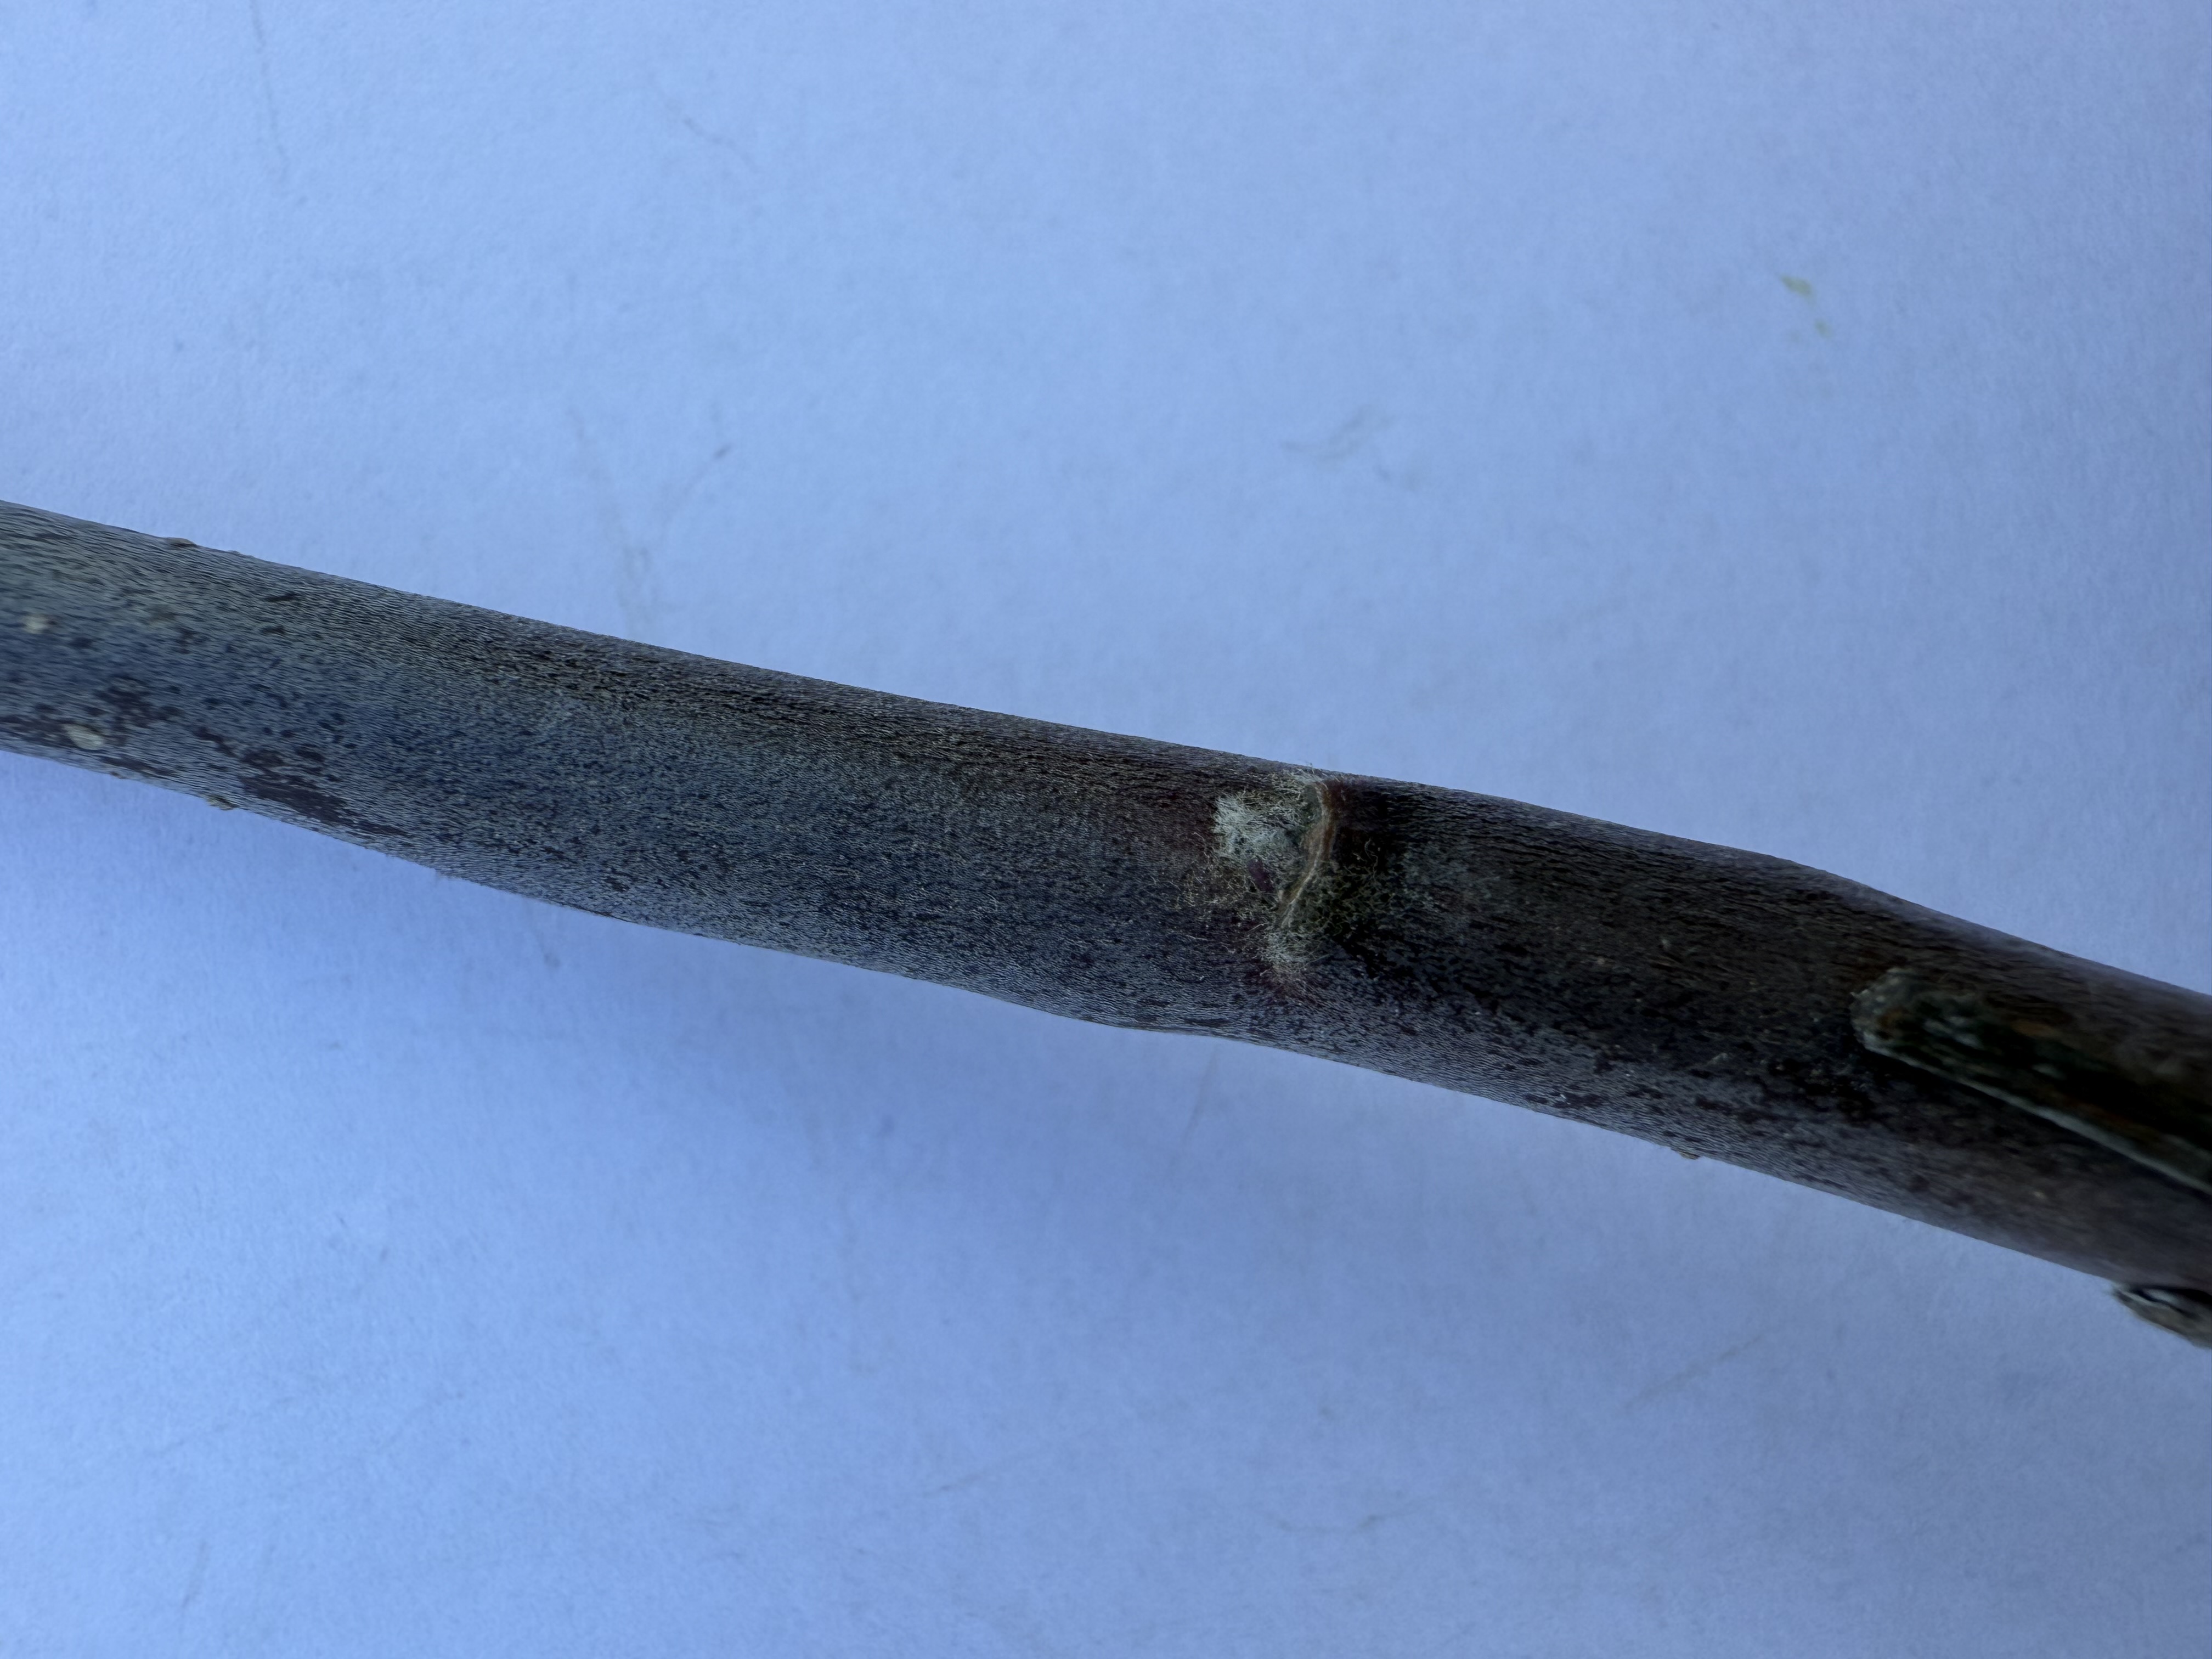
Variety: Granny Smith Apple